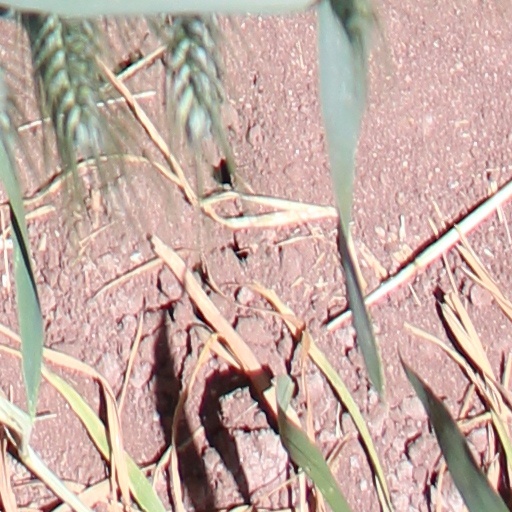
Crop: wheat